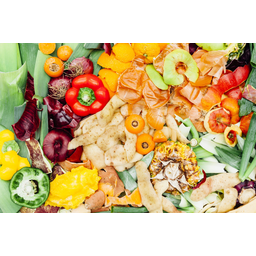
Label: generalcompost